Kyōwa Station

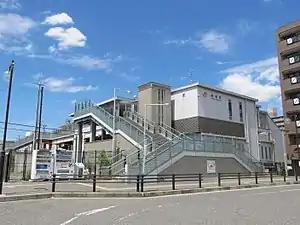
Kyōwa Station in August 2017

is a railway station in the city of Ōbu, Aichi Prefecture, Japan, operated by Central Japan Railway Company (JR Tōkai).